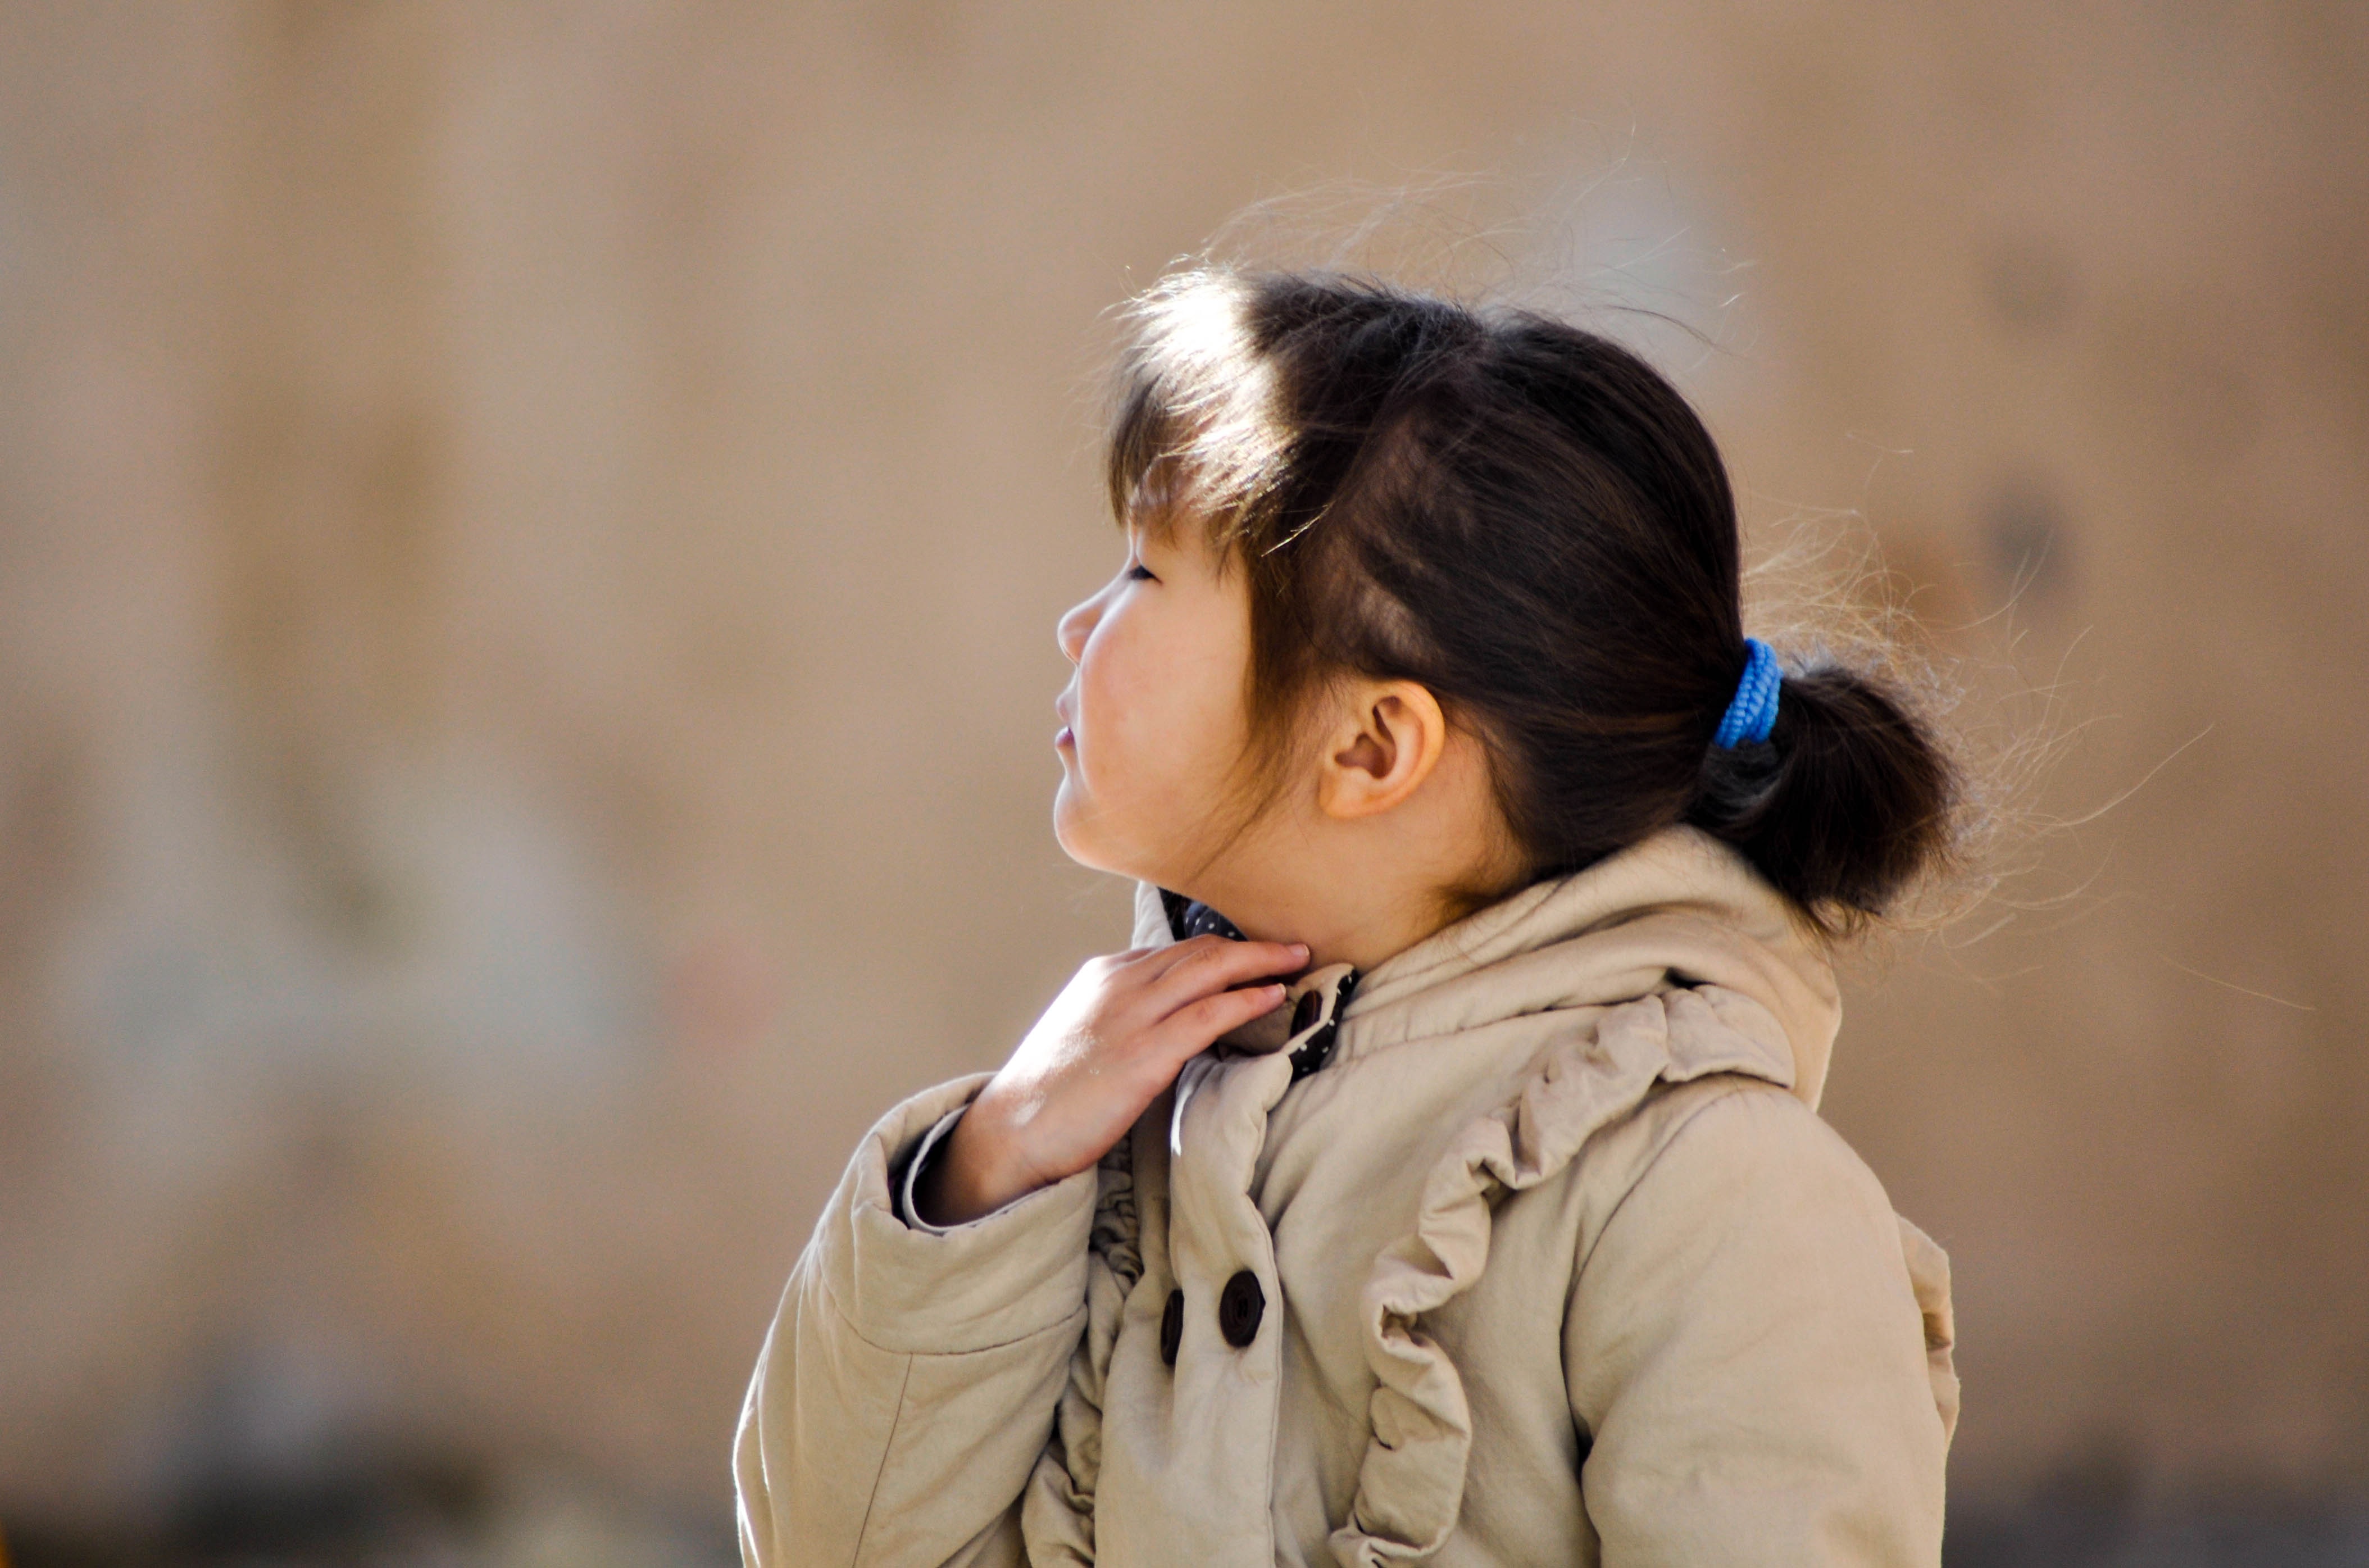
outdoor, person, girl, woman, hair, photography, kid, portrait, model, coat, young, child, playing, childhood, hairstyle, long hair, close up, human body, face, happiness, eye, photograph, beauty, joy, emotion, interaction, photo shoot, portrait photography